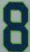
Number: 8